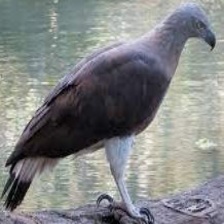
Species: GREY HEADED FISH EAGLE
Scientific name: ICHTHYOPHAGA ICHTHYAETUS